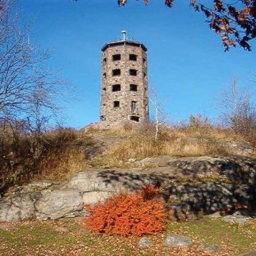
tourist attraction is a-foot high tower .